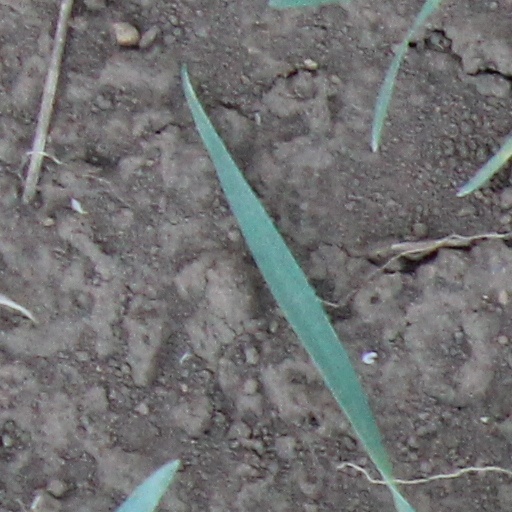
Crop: wheat